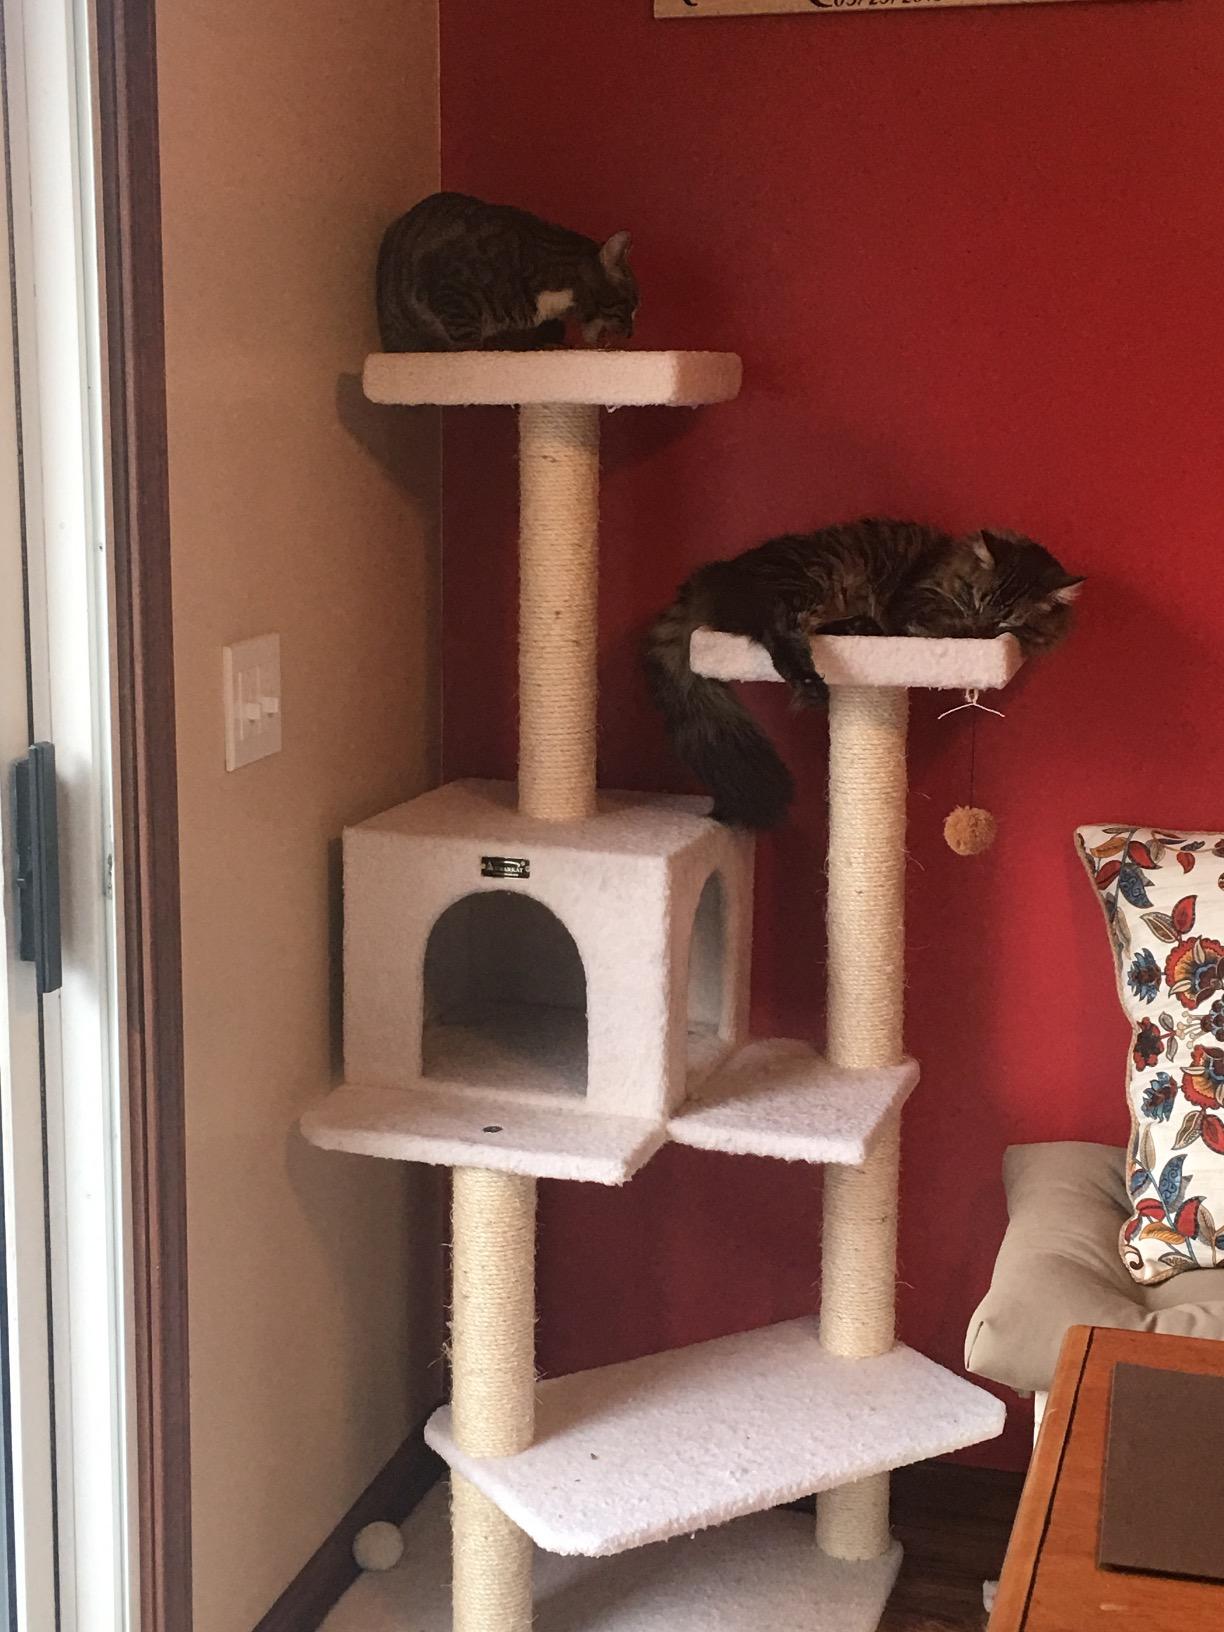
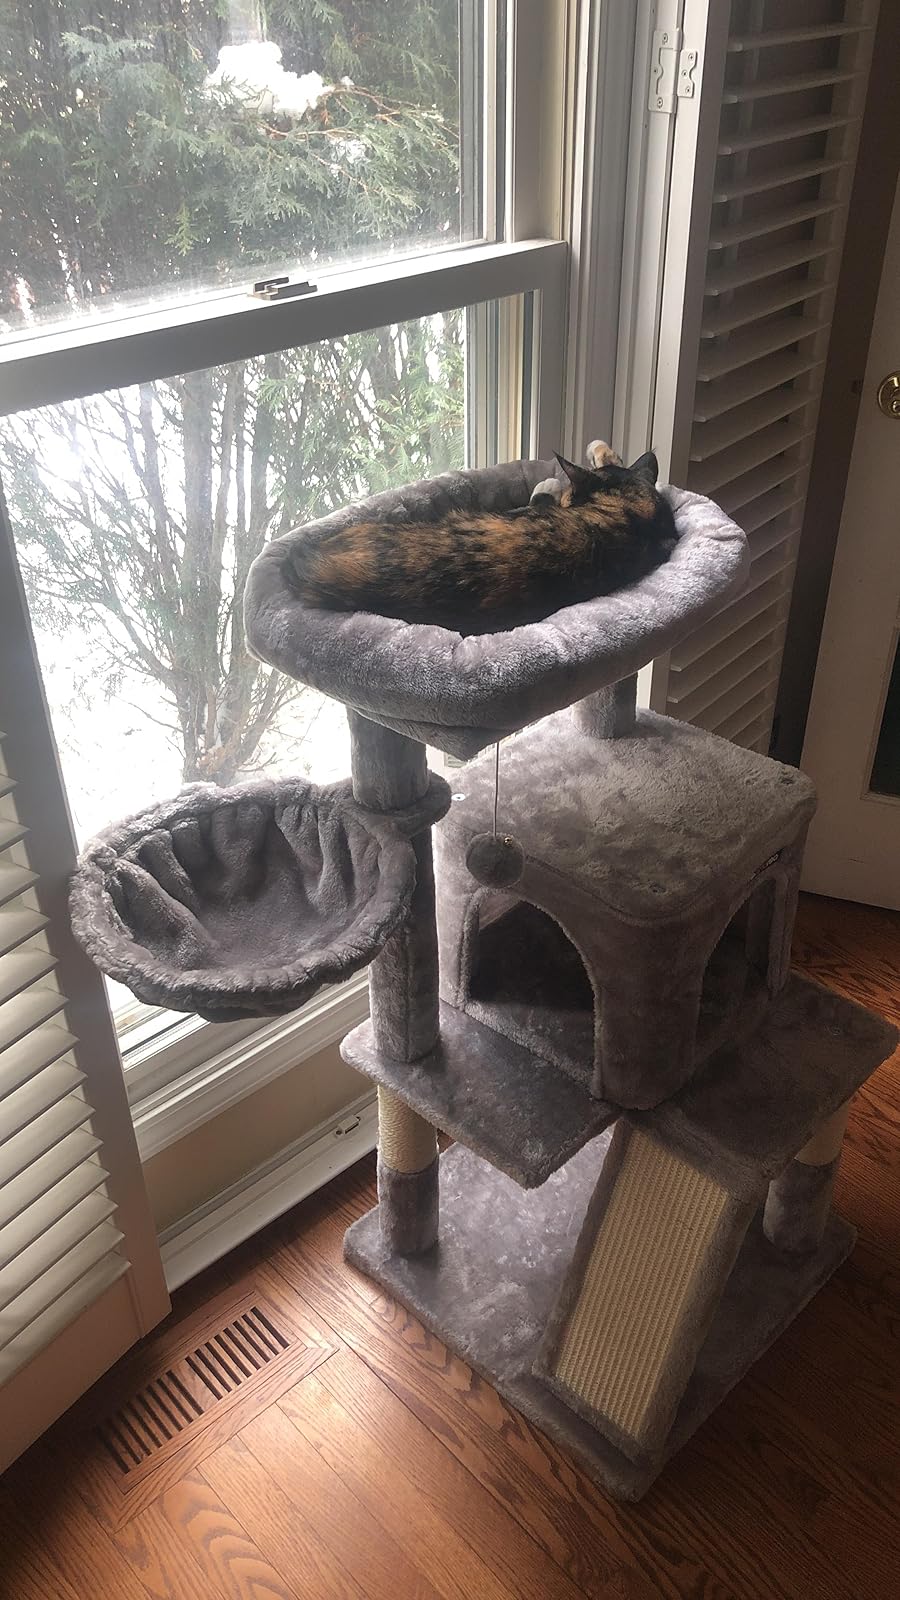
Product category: items_cat tree
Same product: no